Microtubule

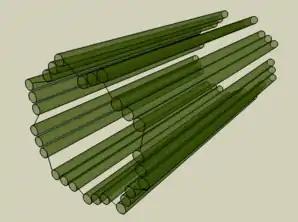
A 3D diagram of a centriole. Each circle represents one microtubule. In total there are 27 microtubules organized into 9 bundles of 3.

The centrosome is the main MTOC (microtubule organizing center) of the cell during mitosis. Each centrosome is made up of two cylinders called centrioles, oriented at right angles to each other. The centriole is formed from 9 main microtubules, each having two partial microtubules attached to it. Each centriole is approximately 400 nm long and around 200 nm in circumference.